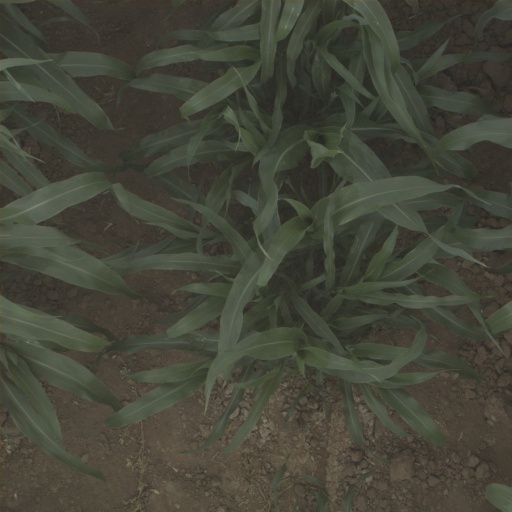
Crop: sorghum